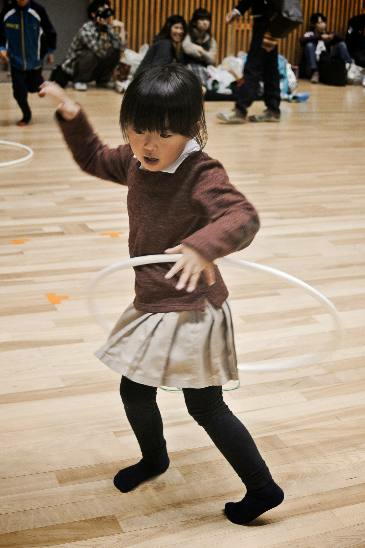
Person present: Yes